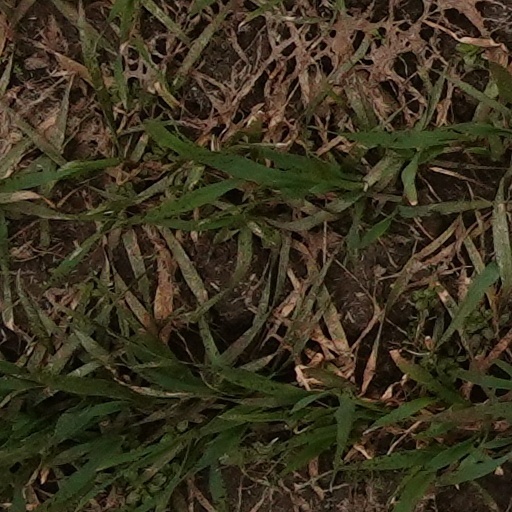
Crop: wheat